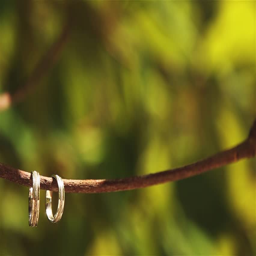
wedding rings on a tree